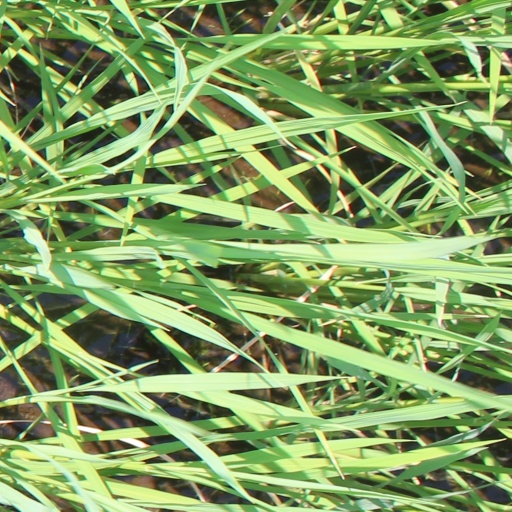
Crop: rice